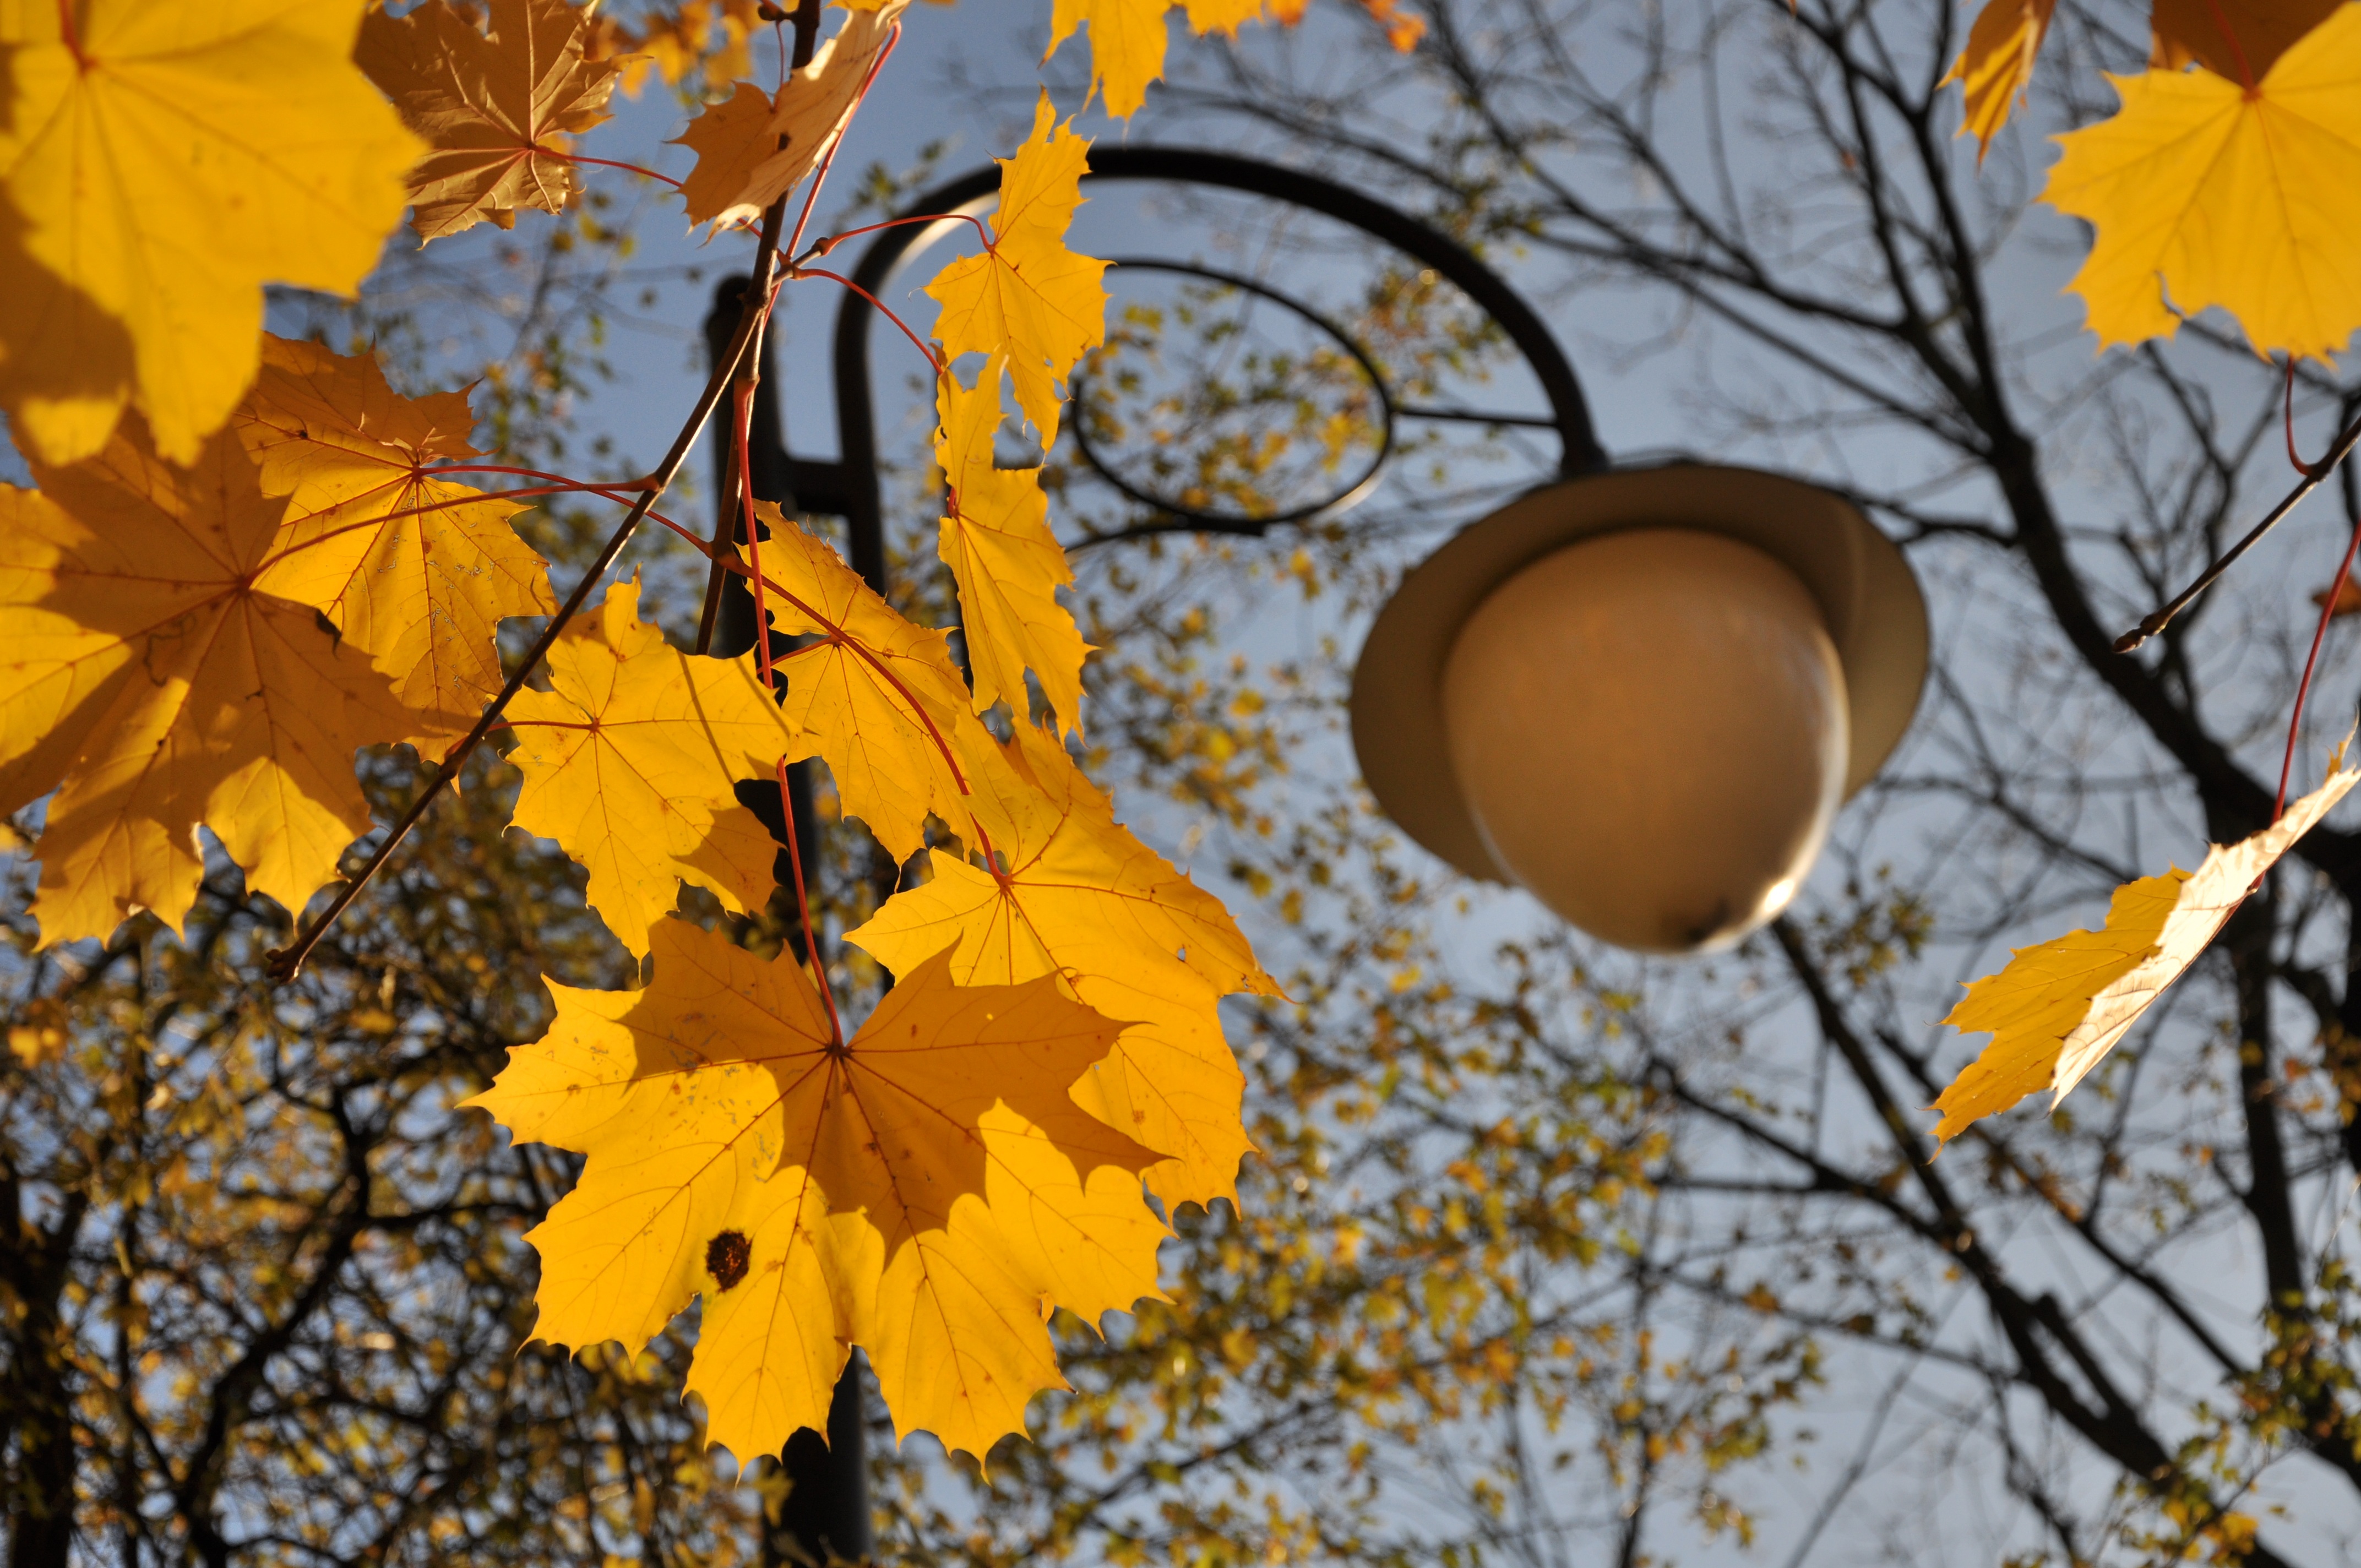
tree, nature, branch, plant, sunlight, leaf, flower, spring, autumn, park, botany, yellow, flora, season, leaves, flowering plant, maidenhair tree, woody plant, land plant